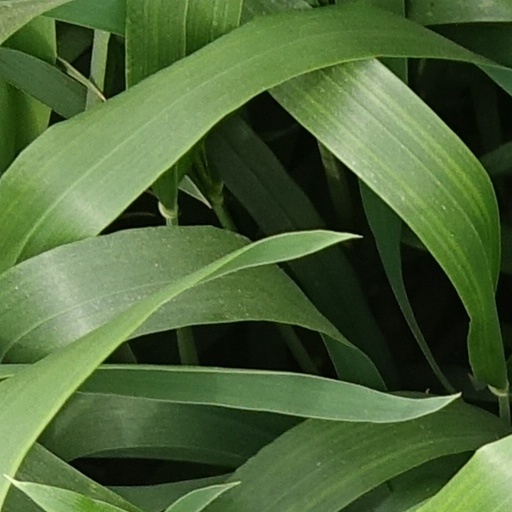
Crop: wheat